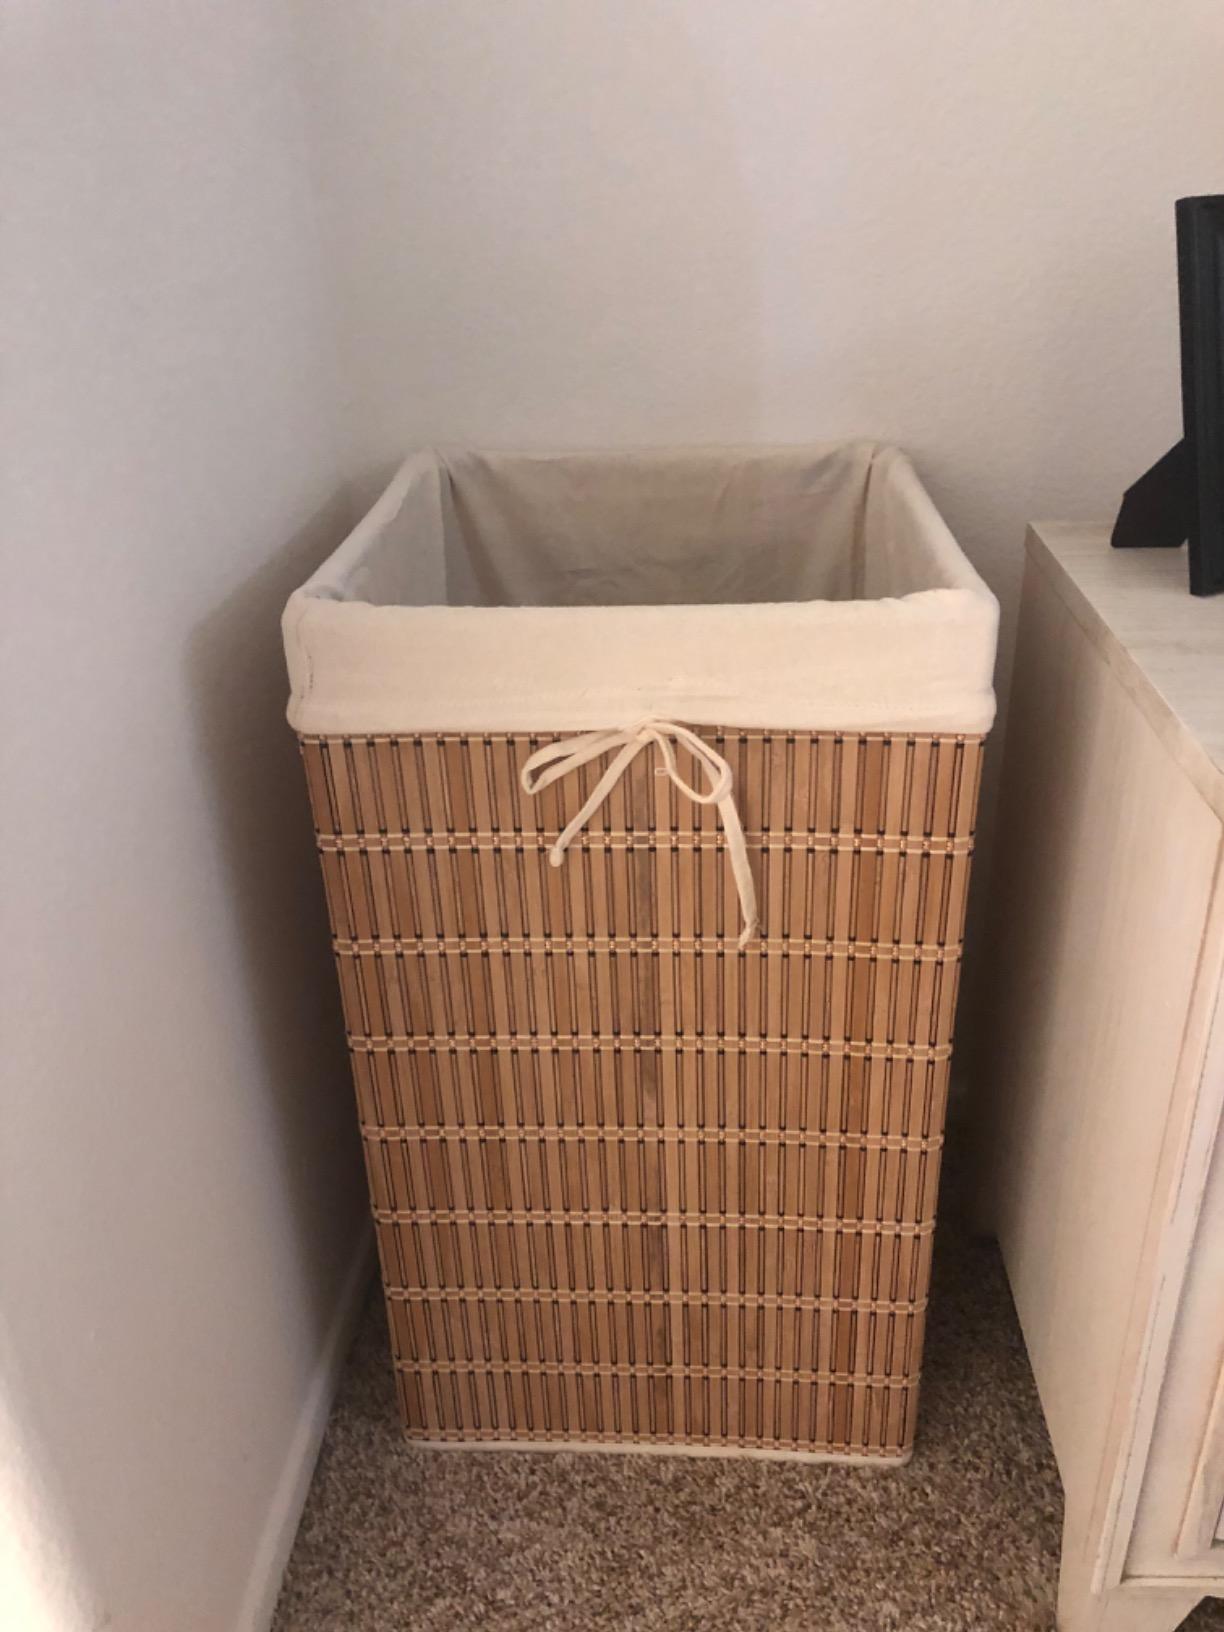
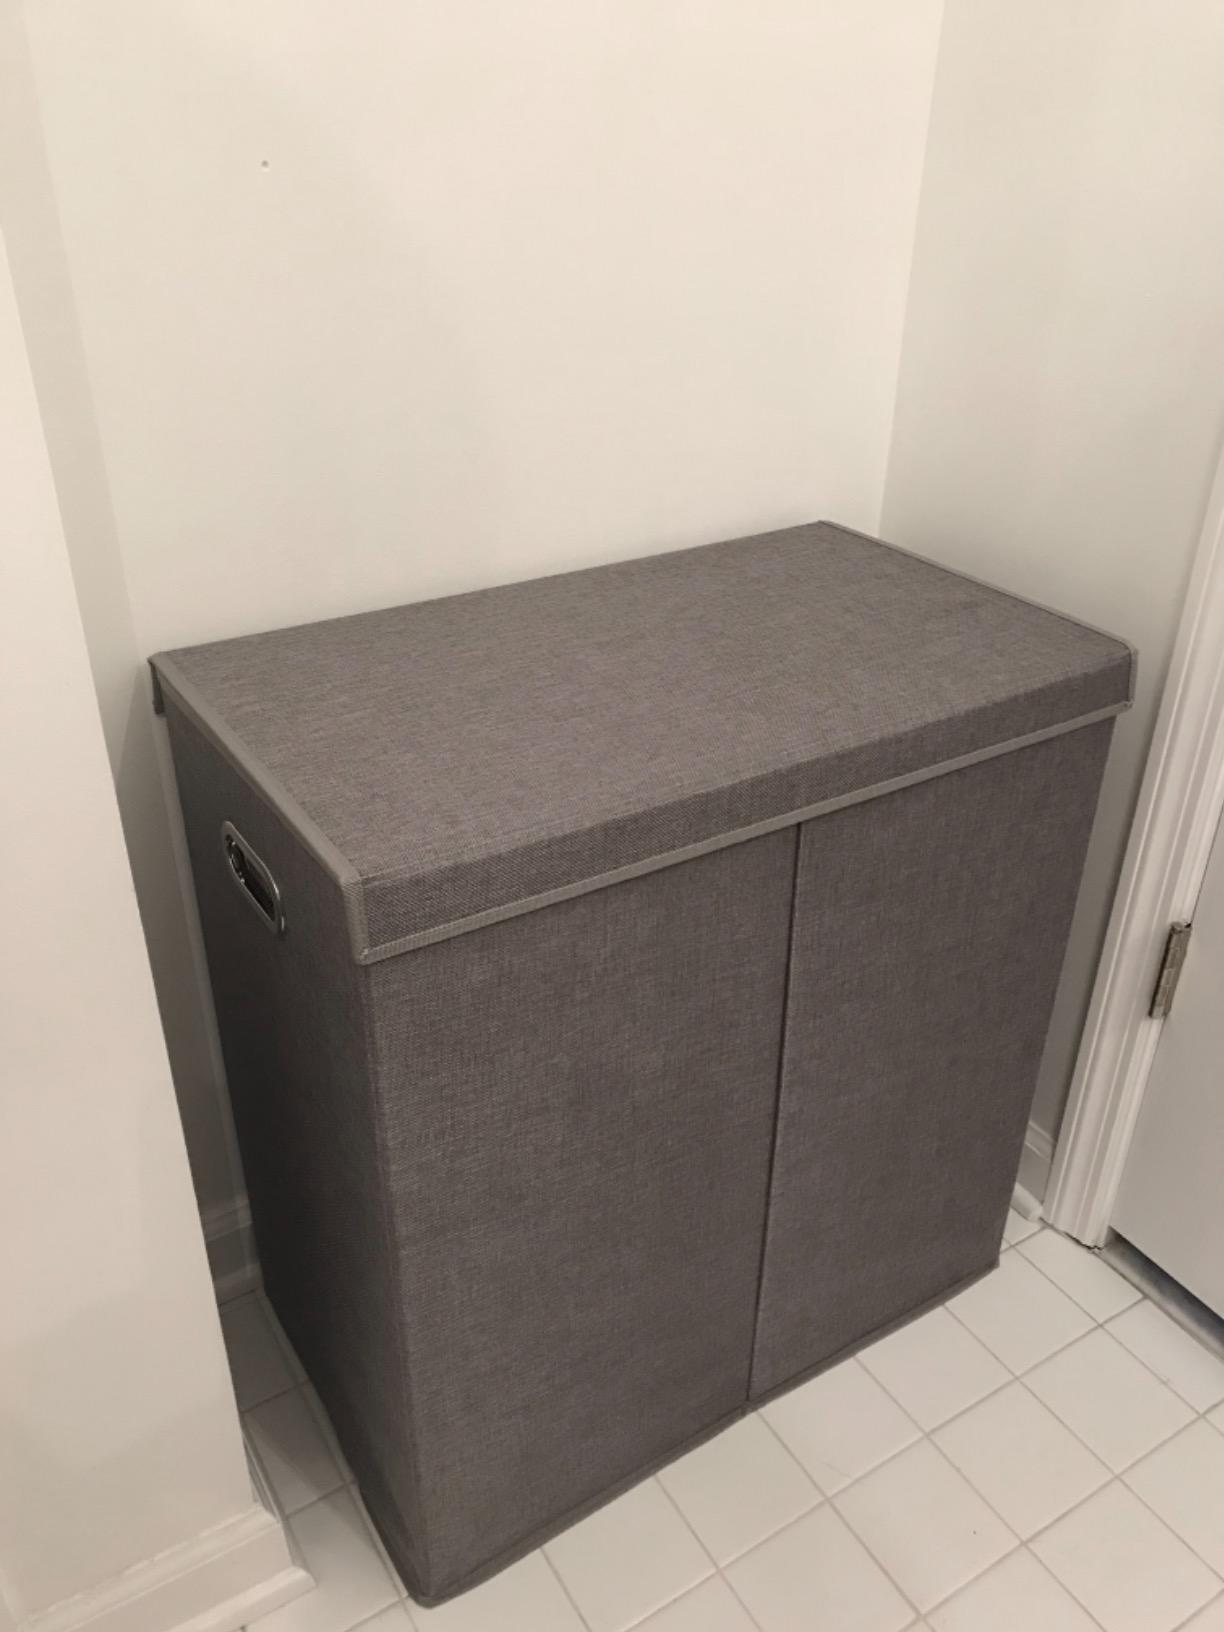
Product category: items_hamper
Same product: no